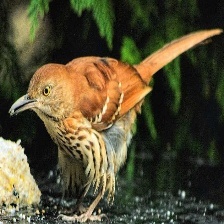
Species: BROWN THRASHER
Scientific name: TOXOSTOMA RUFUM